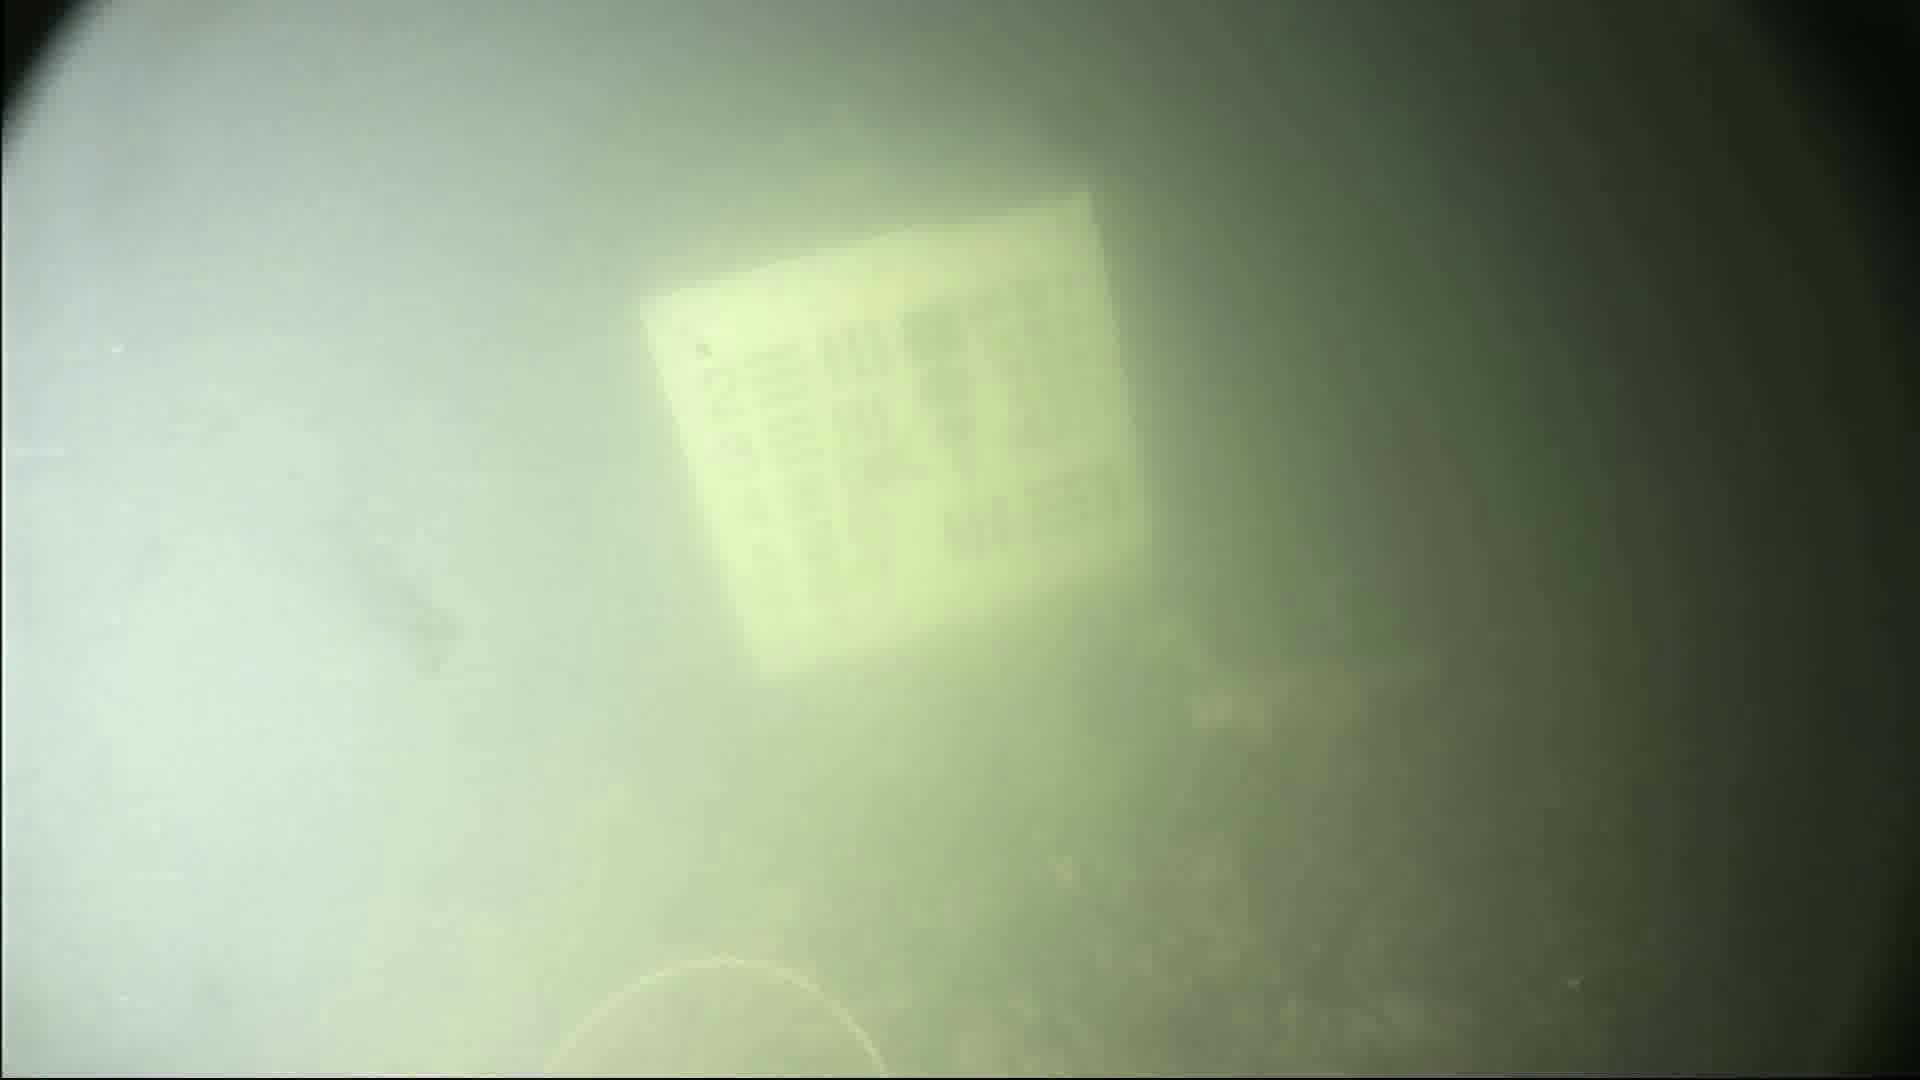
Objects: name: crab